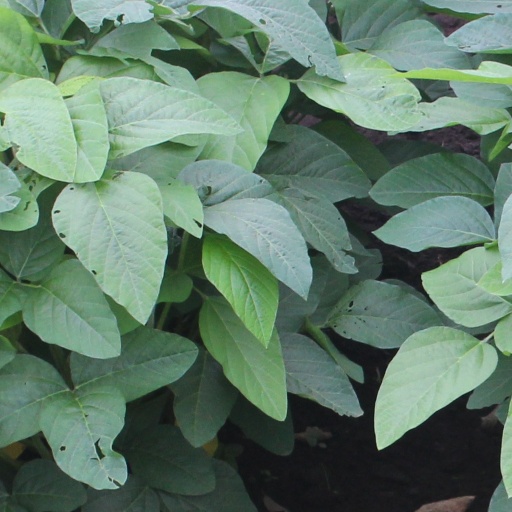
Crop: soybean